Bourne Braves

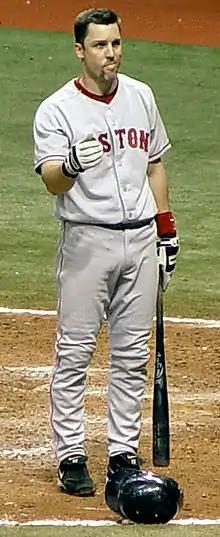
Bill Mueller, 1992 Bourne Brave and starting third basemen for the 2004 World Series champion Boston Red Sox

Sagamore's 1963 team featured future major league all-star Billy Grabarkewitz, but the team finished in last place with only six wins on the season.